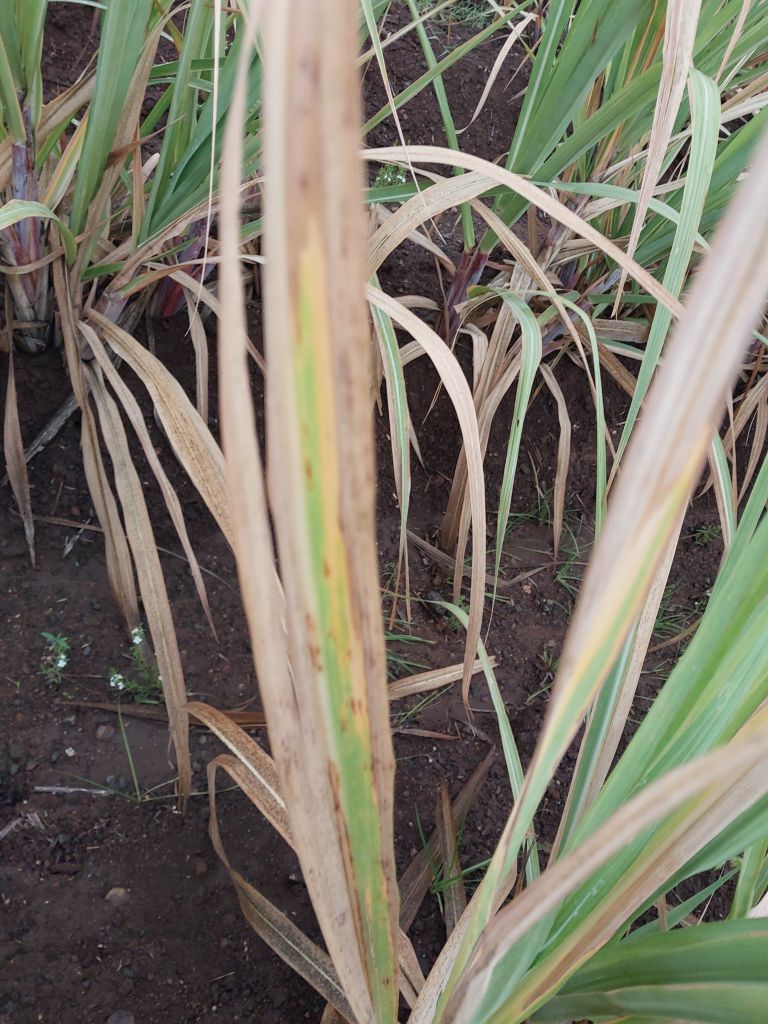
Label: BrownRust